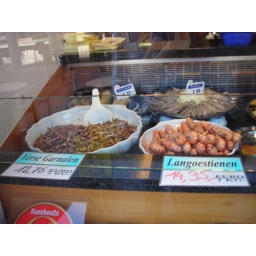
near the fish market